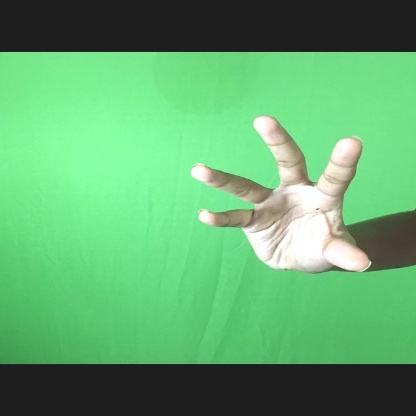
Mudra: Padmakosha